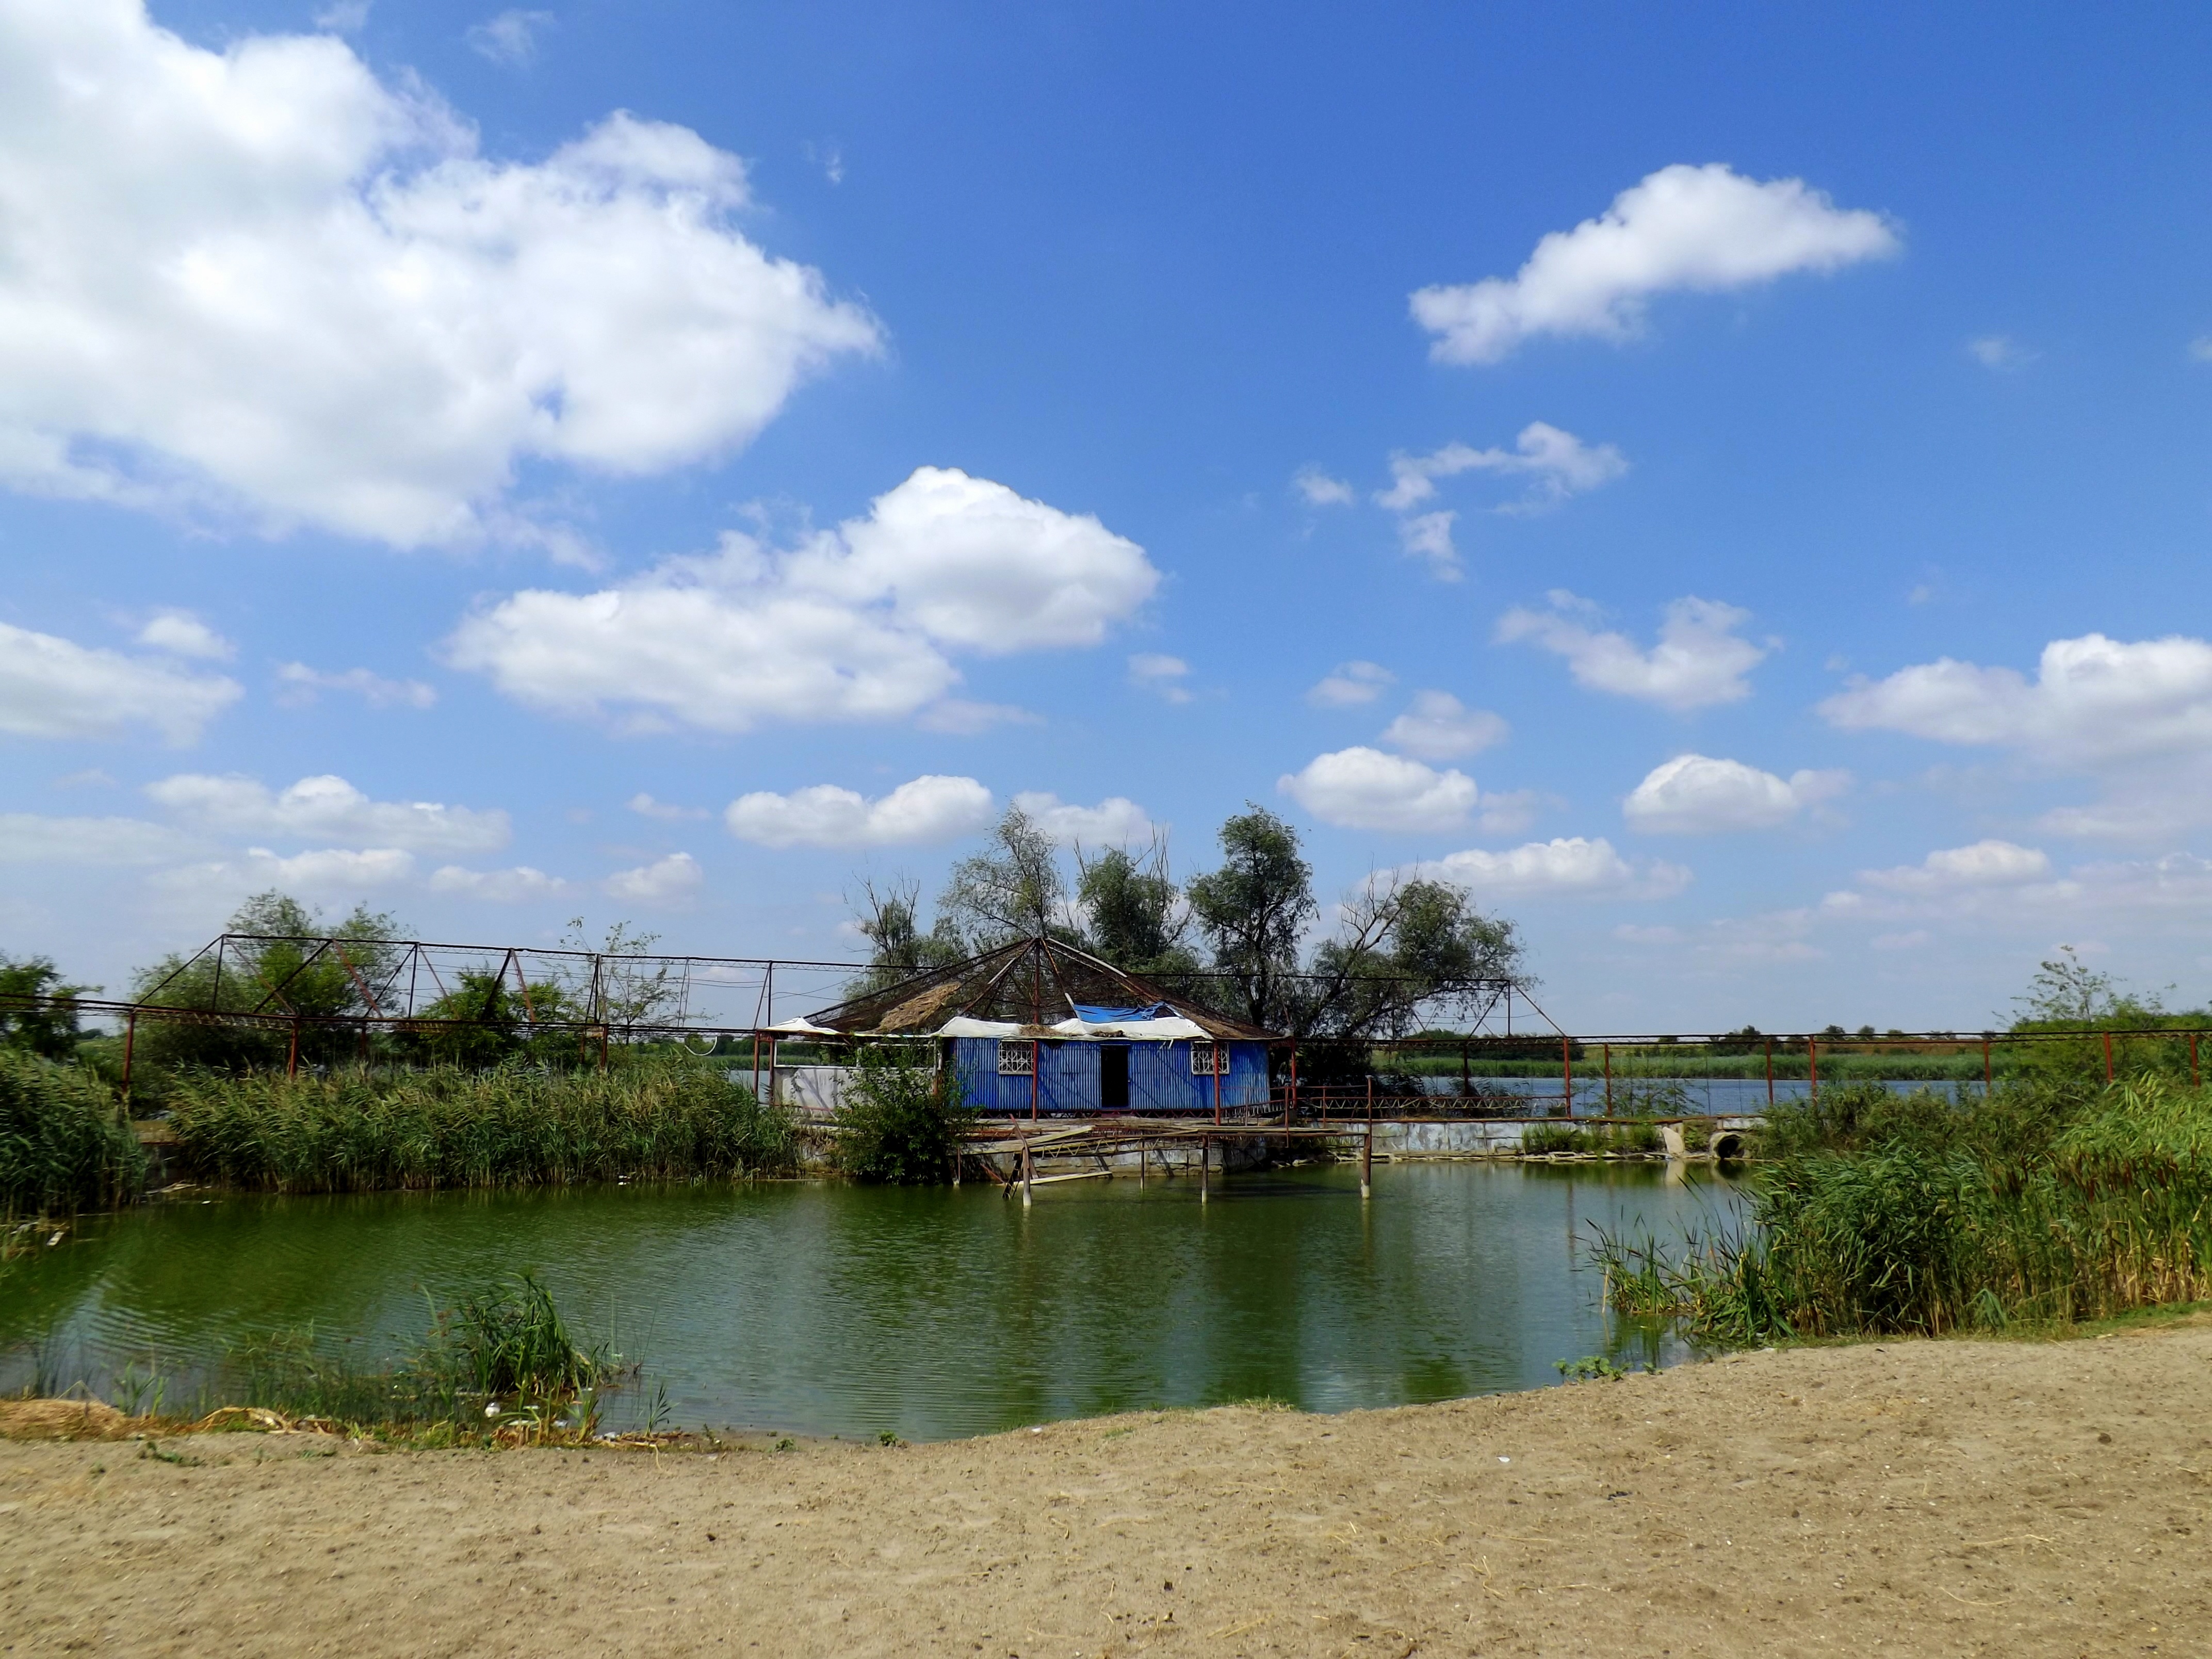
beach, landscape, sea, water, sand, cloud, sky, shore, lake, river, pond, reflection, cottage, lagoon, bay, blue, reservoir, waterway, body of water, rural area